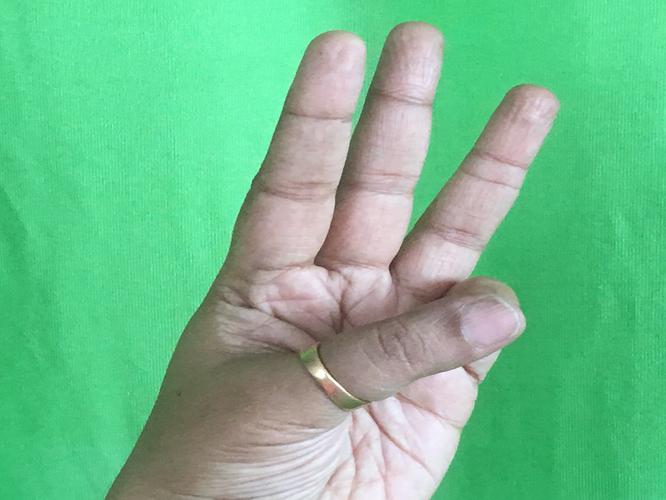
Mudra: Trishulam
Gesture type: single_hand